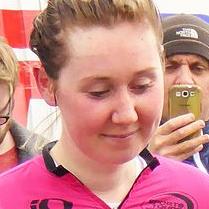
Age: 20